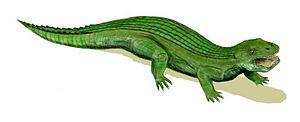
Les Notosuchia ou notosuchiens en français, forment un sous-ordre éteint de crocodylomorphes mésoeucrocodyliens qui vivait principalement au Gondwana pendant le Crétacé. Cependant l'inclusion du clade des Sebecosuchia parmi les notosuchiens, prolonge leur présence sur Terre jusqu'au Miocène moyen.